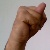
The image shows a hand gesture representing the letter 'N' in Indian Sign Language.